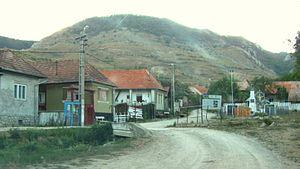
Livezile est une commune du județ d'Alba, Roumanie qui compte 1 192 habitants.